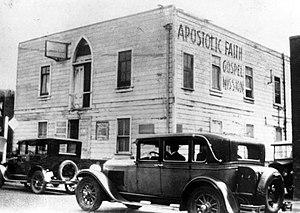
Le Réveil d'Azusa Street est une manifestation de Réveil qui a eu lieu à Los Angeles, en Californie, à partir de 1906 et qui est à l'origine du mouvement pentecôtiste. Il a été dirigé par le pasteur afro-américain William J. Seymour et a continué jusqu'en 1915. Il a été caractérisé par des expériences spirituelles accompagnées de témoignages de guérison physique miraculeuses, des cultes et du parler en langues. Critiqué à l'époque par les médias et par de nombreux théologiens chrétiens pour ce qu'il considéraient comme des comportements scandaleux et peu orthodoxes, ce Réveil est à présent considéré par les historiens comme le principal catalyseur de la diffusion du pentecôtisme au XXᵉ siècle.